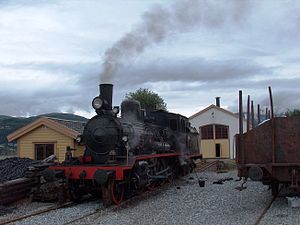
Gamle Vossebanen
Damplokomotiv gøres klar ved remisen på Garnes Station.
Gamle Vossebanen er en del af Norsk Jernbaneklubb, der kører med veterantog mellem Garnes og Midttun på Vossebanen nær Bergen i Norge. Der køres fra juni til september, typisk med damplokomotiv af NSB type 18 og vogne af træ. Desuden køres der særtog med en dieselmotorvogn af NSB type 86